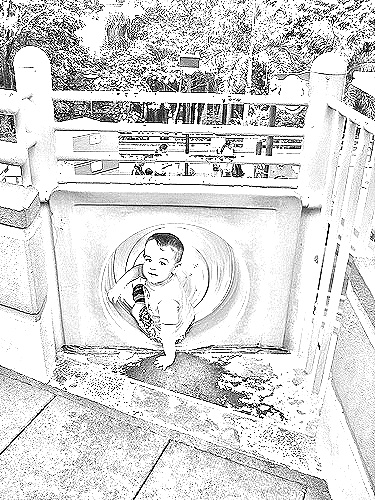
Portrait style: Sketch Portrait